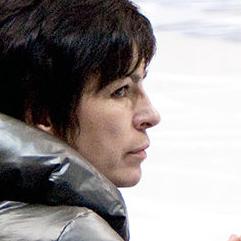
Age: 44